Farm Security Administration

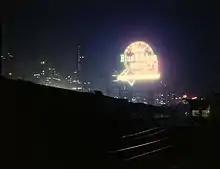
Photograph of Chicago's rail yards by Jack Delano, "circa" 1943

The RA and FSA are well known for the influence of their photography program, 1935–1944. Photographers and writers were hired to report and document the plight of poor farmers. The Information Division (ID) of the FSA was responsible for providing educational materials and press information to the public. Under Roy Stryker, the ID of the FSA adopted a goal of "introducing America to Americans." Many of the most famous Depression-era photographers were fostered by the FSA project. Walker Evans, Dorothea Lange, and Gordon Parks were three of the most famous FSA alumni. The FSA was also cited in Gordon Parks' autobiographical novel, "A Choice of Weapons".